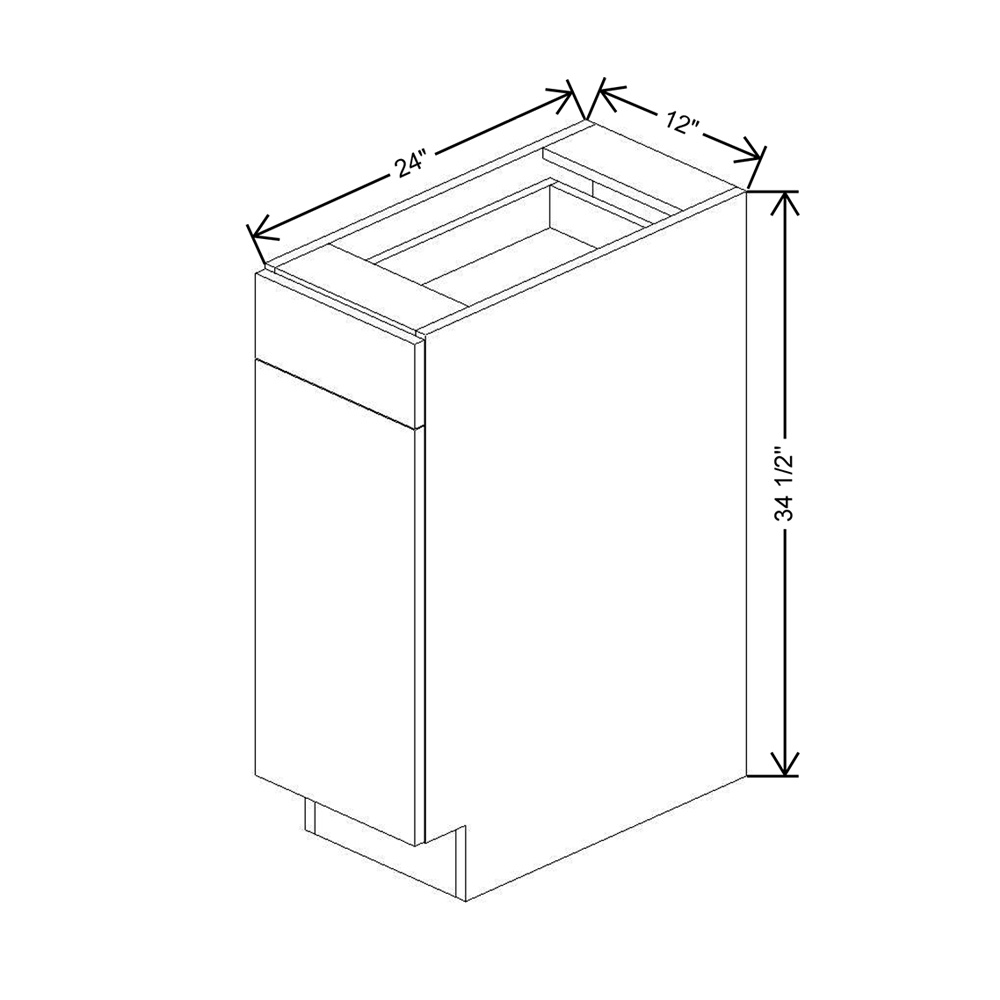
CNC Classic Milano Autumn 12" W Single Door Base Cabinet W/ 2 Pullout Shelf
This full overlay, contemporary-style slab door is extremely versatile. The high-gloss finish looks chic in a kitchen setting, yet it’s easy to clean and durable enough for the laundry room. It’s available on our award-winning Classic frameless box with plywood sides and a metal soft-close drawer at no additional cost.
Brand: CNC
Category: Furniture > Cabinets & Storage > Kitchen Cabinets > Base Kitchen Cabinets